DR Class V 60

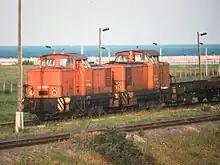
Broad gauge locos of the DB class 347 in Mukran in 1993

In 1986, the last major transport project in East Germany was the new Mukran Ferry Port in Sassnitz. The port was primarily used to provide a trouble-free connection between East Germany and the former Soviet Union. In 1989, five train ferries ran in regular service between Mukran and Klaipėda in Lithuania. Since the Soviet railways have a wider gauge of , the ferries and port facilities were built with of standard gauge and of broad gauge tracks.